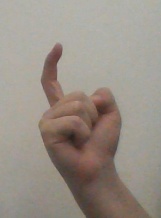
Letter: ra